Eesti Laul

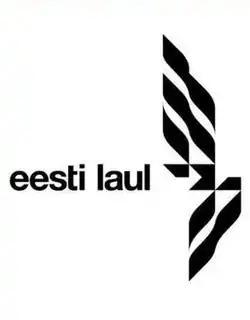
Logo of the competition until 2015

The contest was introduced by ERR with a new philosophy, and its first producers were Heidy Purga and Mart Normet. Eesti Laul was introduced to produce an Estonian contest, with Estonian musical tastes being presented to a European audience. The contest is also an open one, with all information of the songs being revealed in the selection process.